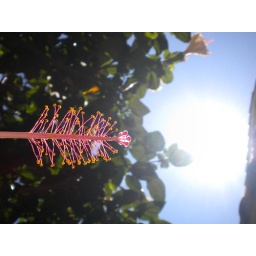
in side white flower through trees sun